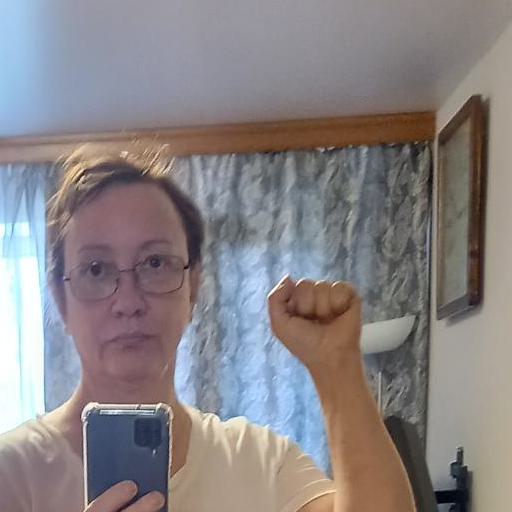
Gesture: fist